Top Gun (1987 video game)

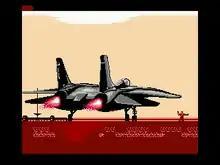
Introductory animation of a jet

"Top Gun" is a first-person shoot 'em up combat flight simulation game played from the perspective of an F-14 fighter pilot. The game is based on the 1986 hit film "Top Gun", and features four levels, with each requiring the player to fight off enemy MiGs. In the game's second level, the player must also destroy an enemy aircraft carrier. For the final two levels respectively, the player's target is an enemy fortress and a space shuttle on a launch pad (the last mission occurs at night). The player has three lives in the form of F-14 planes. The destruction of all three planes yields a game over screen with no continues.